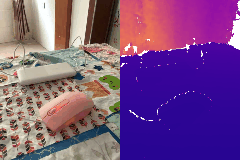
Label: mouse